2009 IAAF World Half Marathon Championships

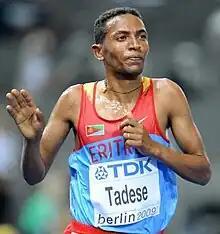
Zersenay Tadese entered the competition as the favourite, having won the 2007 and 2008 races

Eritrean runner Zersenay Tadese, who had won the last two World Half Marathons as well as the 20 km race in 2006, announced that he would attempt to defend his title and his chances improved after world leader Patrick Makau Musyoki was not listed from the Kenyan squad. The defending women's champion Lornah Kiplagat did not attempt to defend her title due to a knee injury, and three-time champion Paula Radcliffe filled the void, aiming for a record fourth title. However, she too withdrew from the event due to tonsillitis, dealing a blow to the host nation's chances.